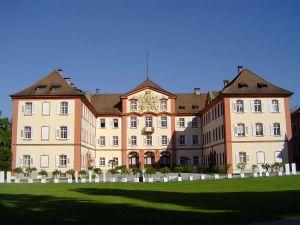
Mainau est une petite île allemande de 45 hectares, dans le Land de Bade-Wurtemberg, située dans la partie nord-ouest du lac de Constance, l'Überlinger See. Ses côtes méridionales sont accessibles grâce à un pont et par bateau. L'île, qui fait partie du quartier Litzelstetten-Mainau de la ville de Constance, également appelée l'« île aux Fleurs », est un lieu touristique.